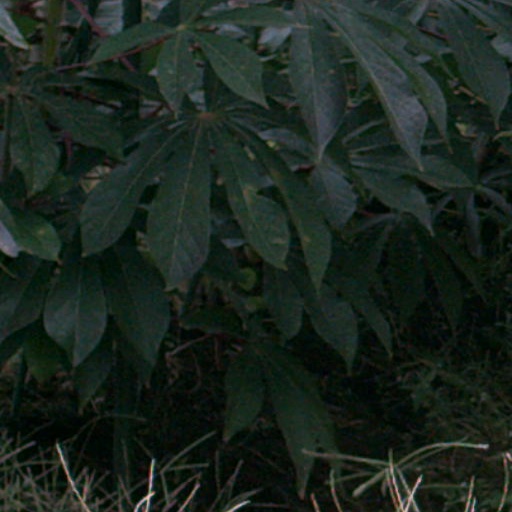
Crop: cassava